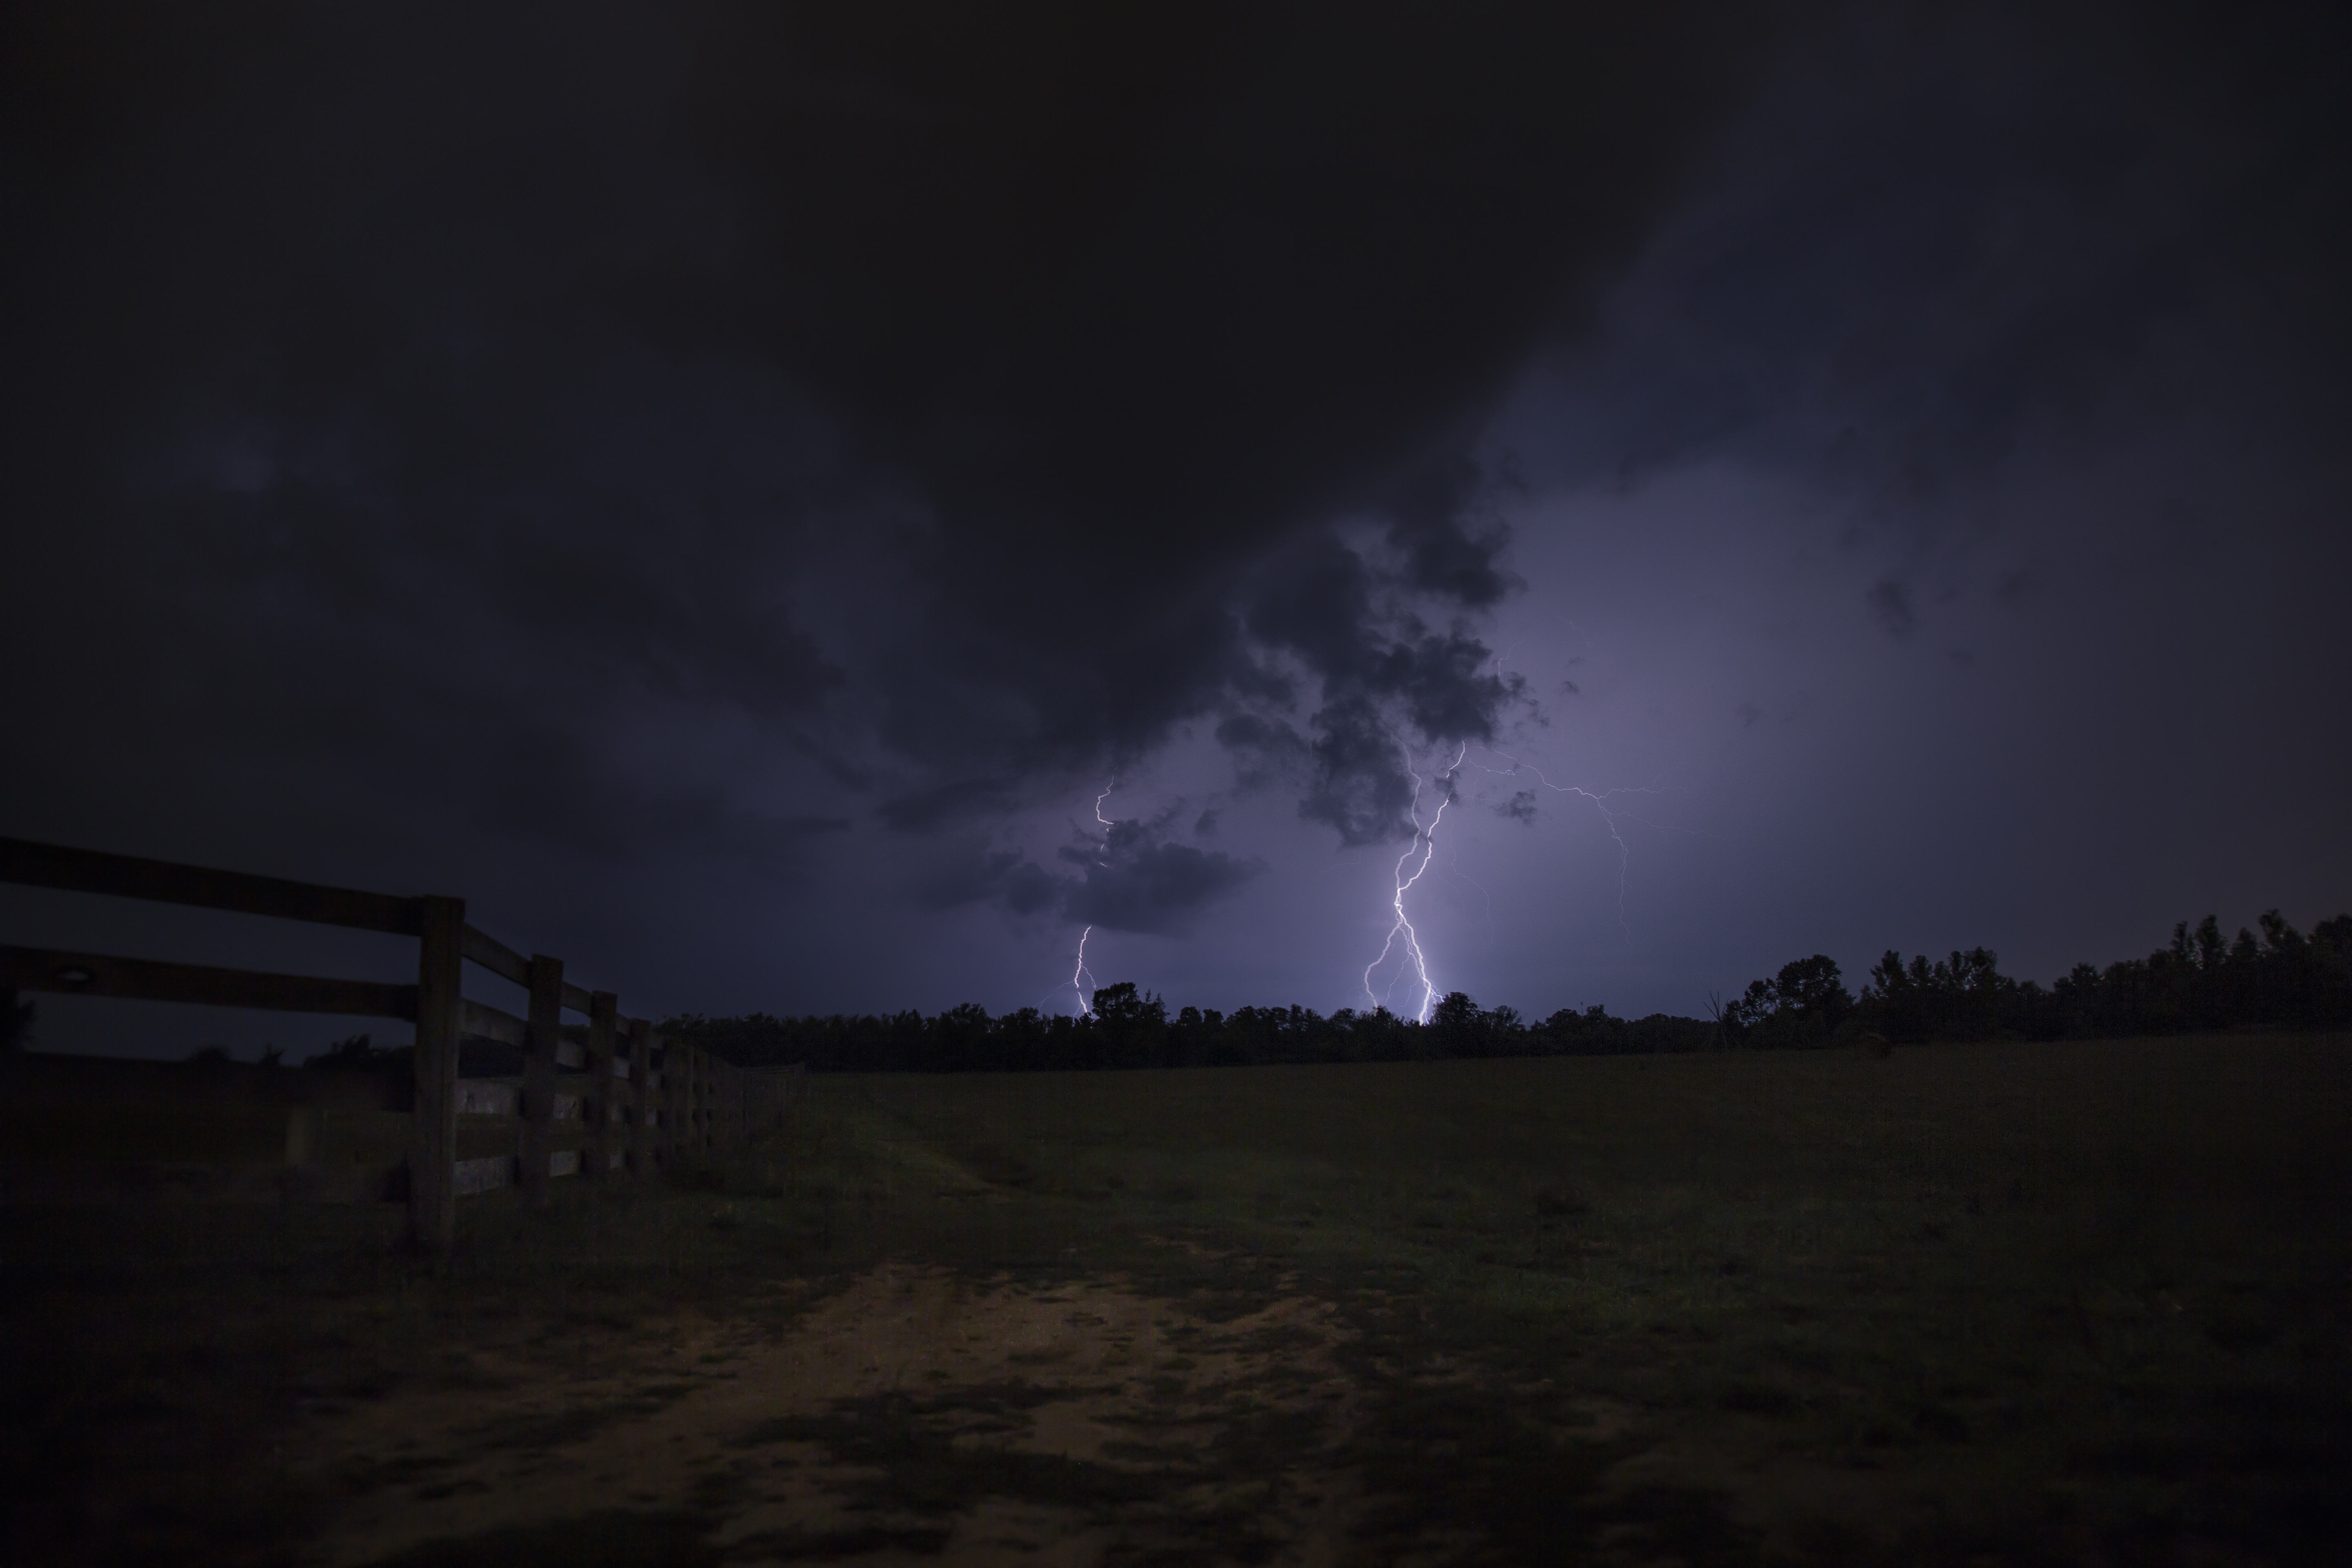
landscape, grass, cloud, field, night, lawn, cloudy, atmosphere, dark, evening, weather, storm, darkness, lightning, trees, thunder, clouds, grassland, thunderstorm, silhouettes, phenomenon, wooden fence, grass field, thunderbolt, lightning strike